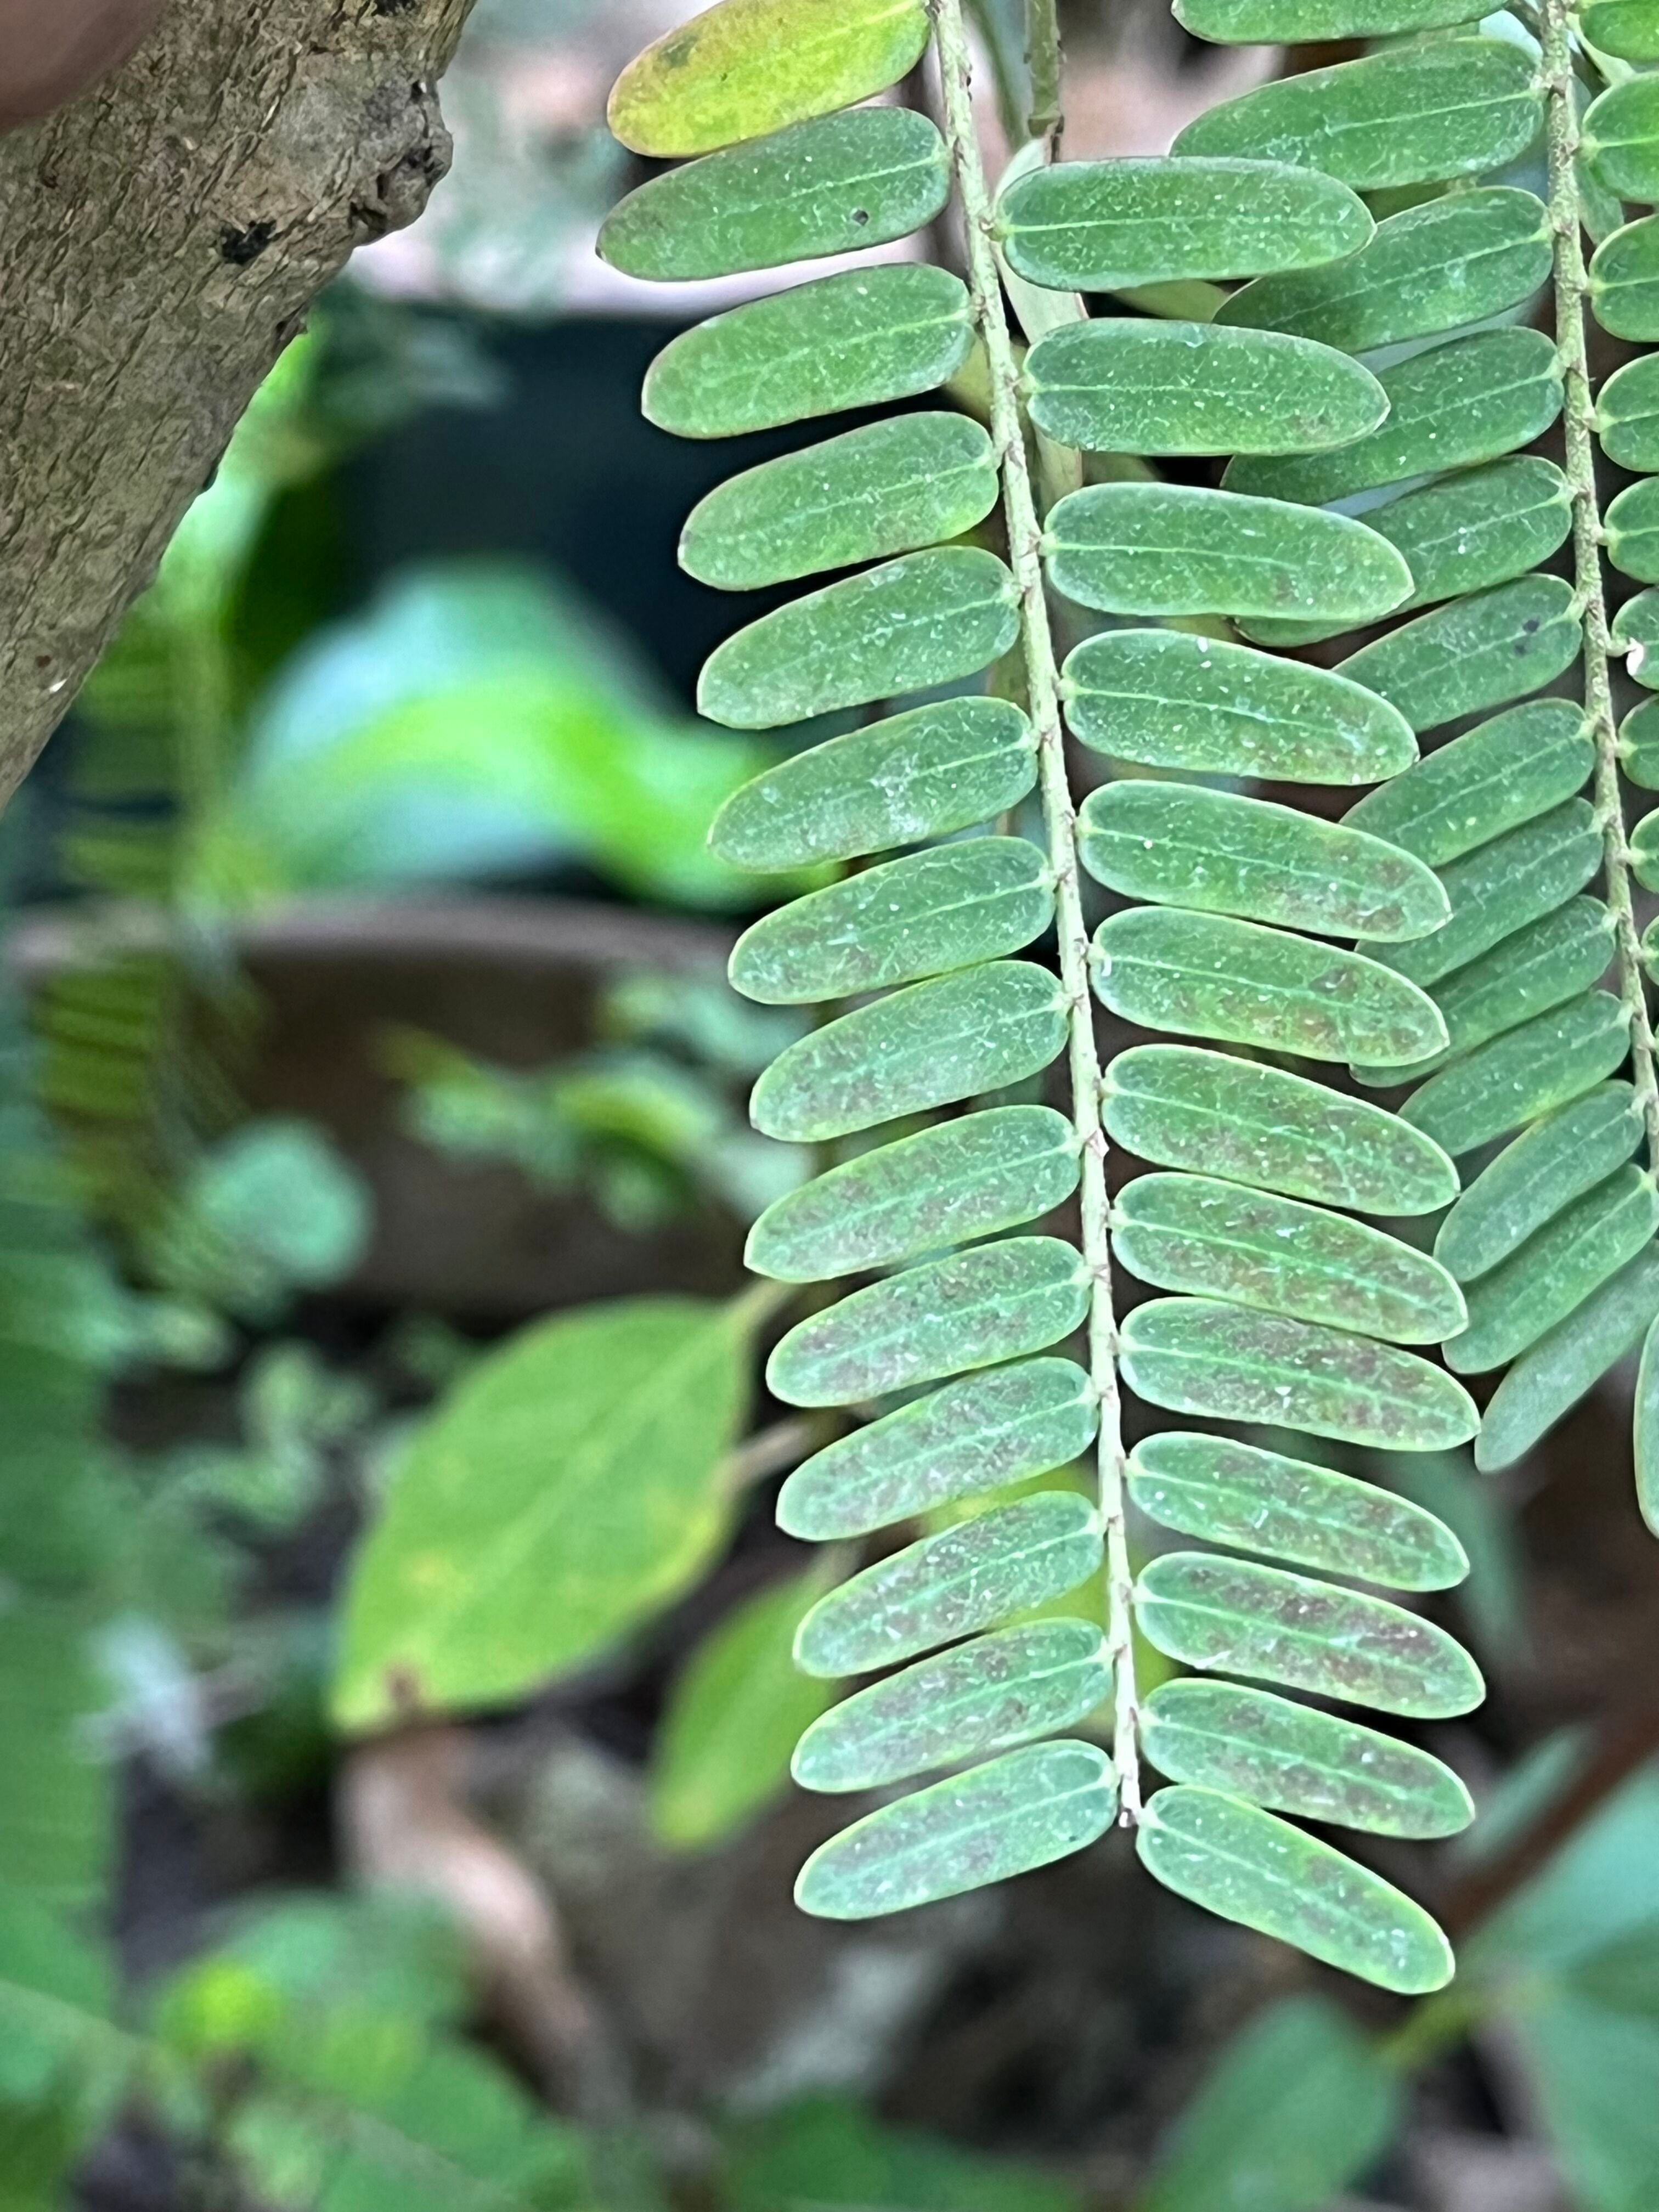
Plant species: phyllanthus-emblica